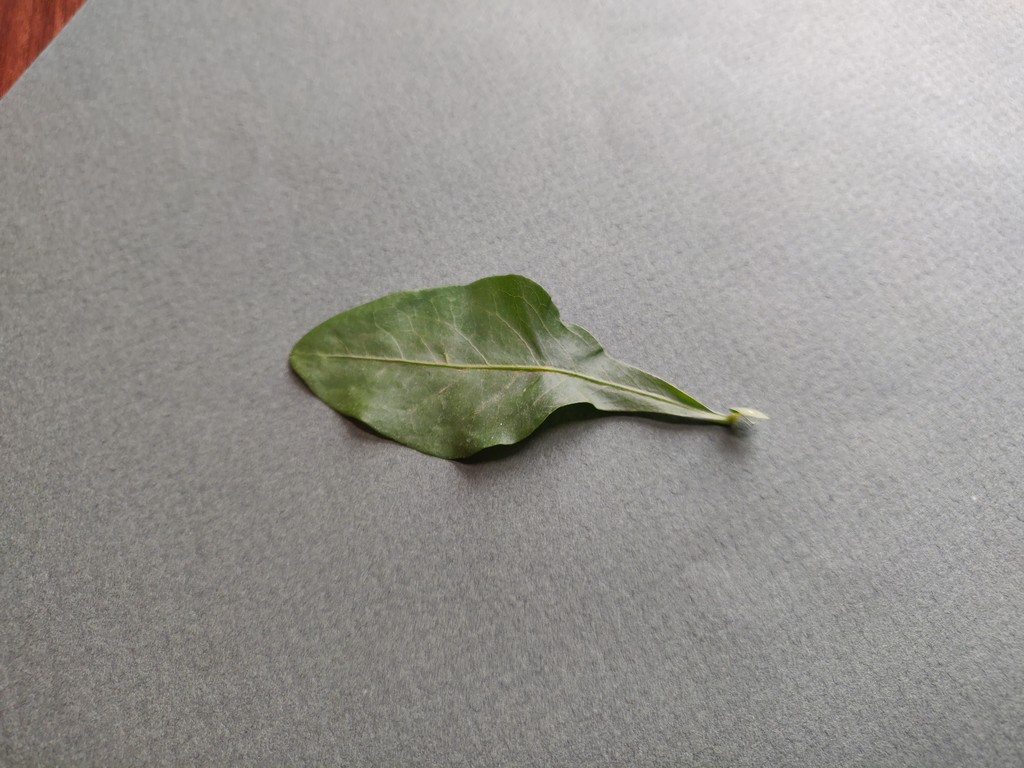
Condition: Healthy
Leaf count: single
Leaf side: front